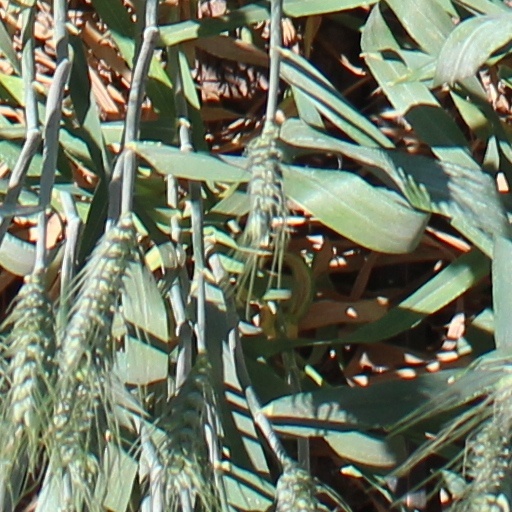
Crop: wheat